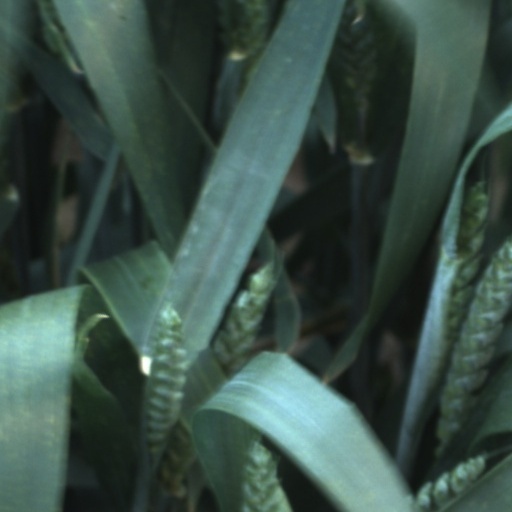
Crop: wheat